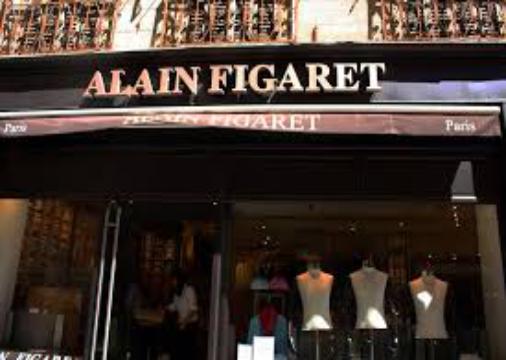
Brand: Alain Figaret
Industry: Clothes